Michelle Marquais

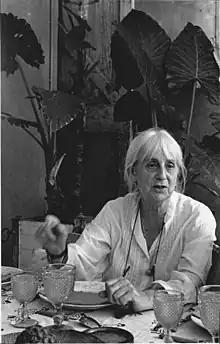

Michelle Marquais ( Pouvreau; 19 May 1926 – 29 January 2022) was a French actress. She graduated from CNSAD in 1952 and became well known within theatre as well as film. She was married to painter , with whom she had two daughters: Manuelle and Sarah. Marquais died in Paris on 29 January 2022, at the age of 95.